History of video games

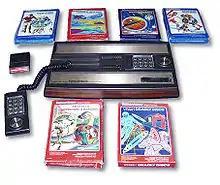
An Intellivision home console system with an assortment of ROM cartridges

Development costs of dedicated game hardware for arcade and home consoles based on discrete component circuitry and application-specific integrated circuits (ASICs) with only limited consumer lifespans drove engineers to find alternatives. Microprocessors had dropped far enough in price by 1975 to make these a viable option for developing programmable consoles that could load in game software from a form of swappable media.